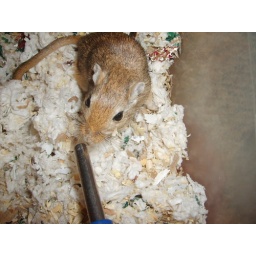
Sahara by the water bottle